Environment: real
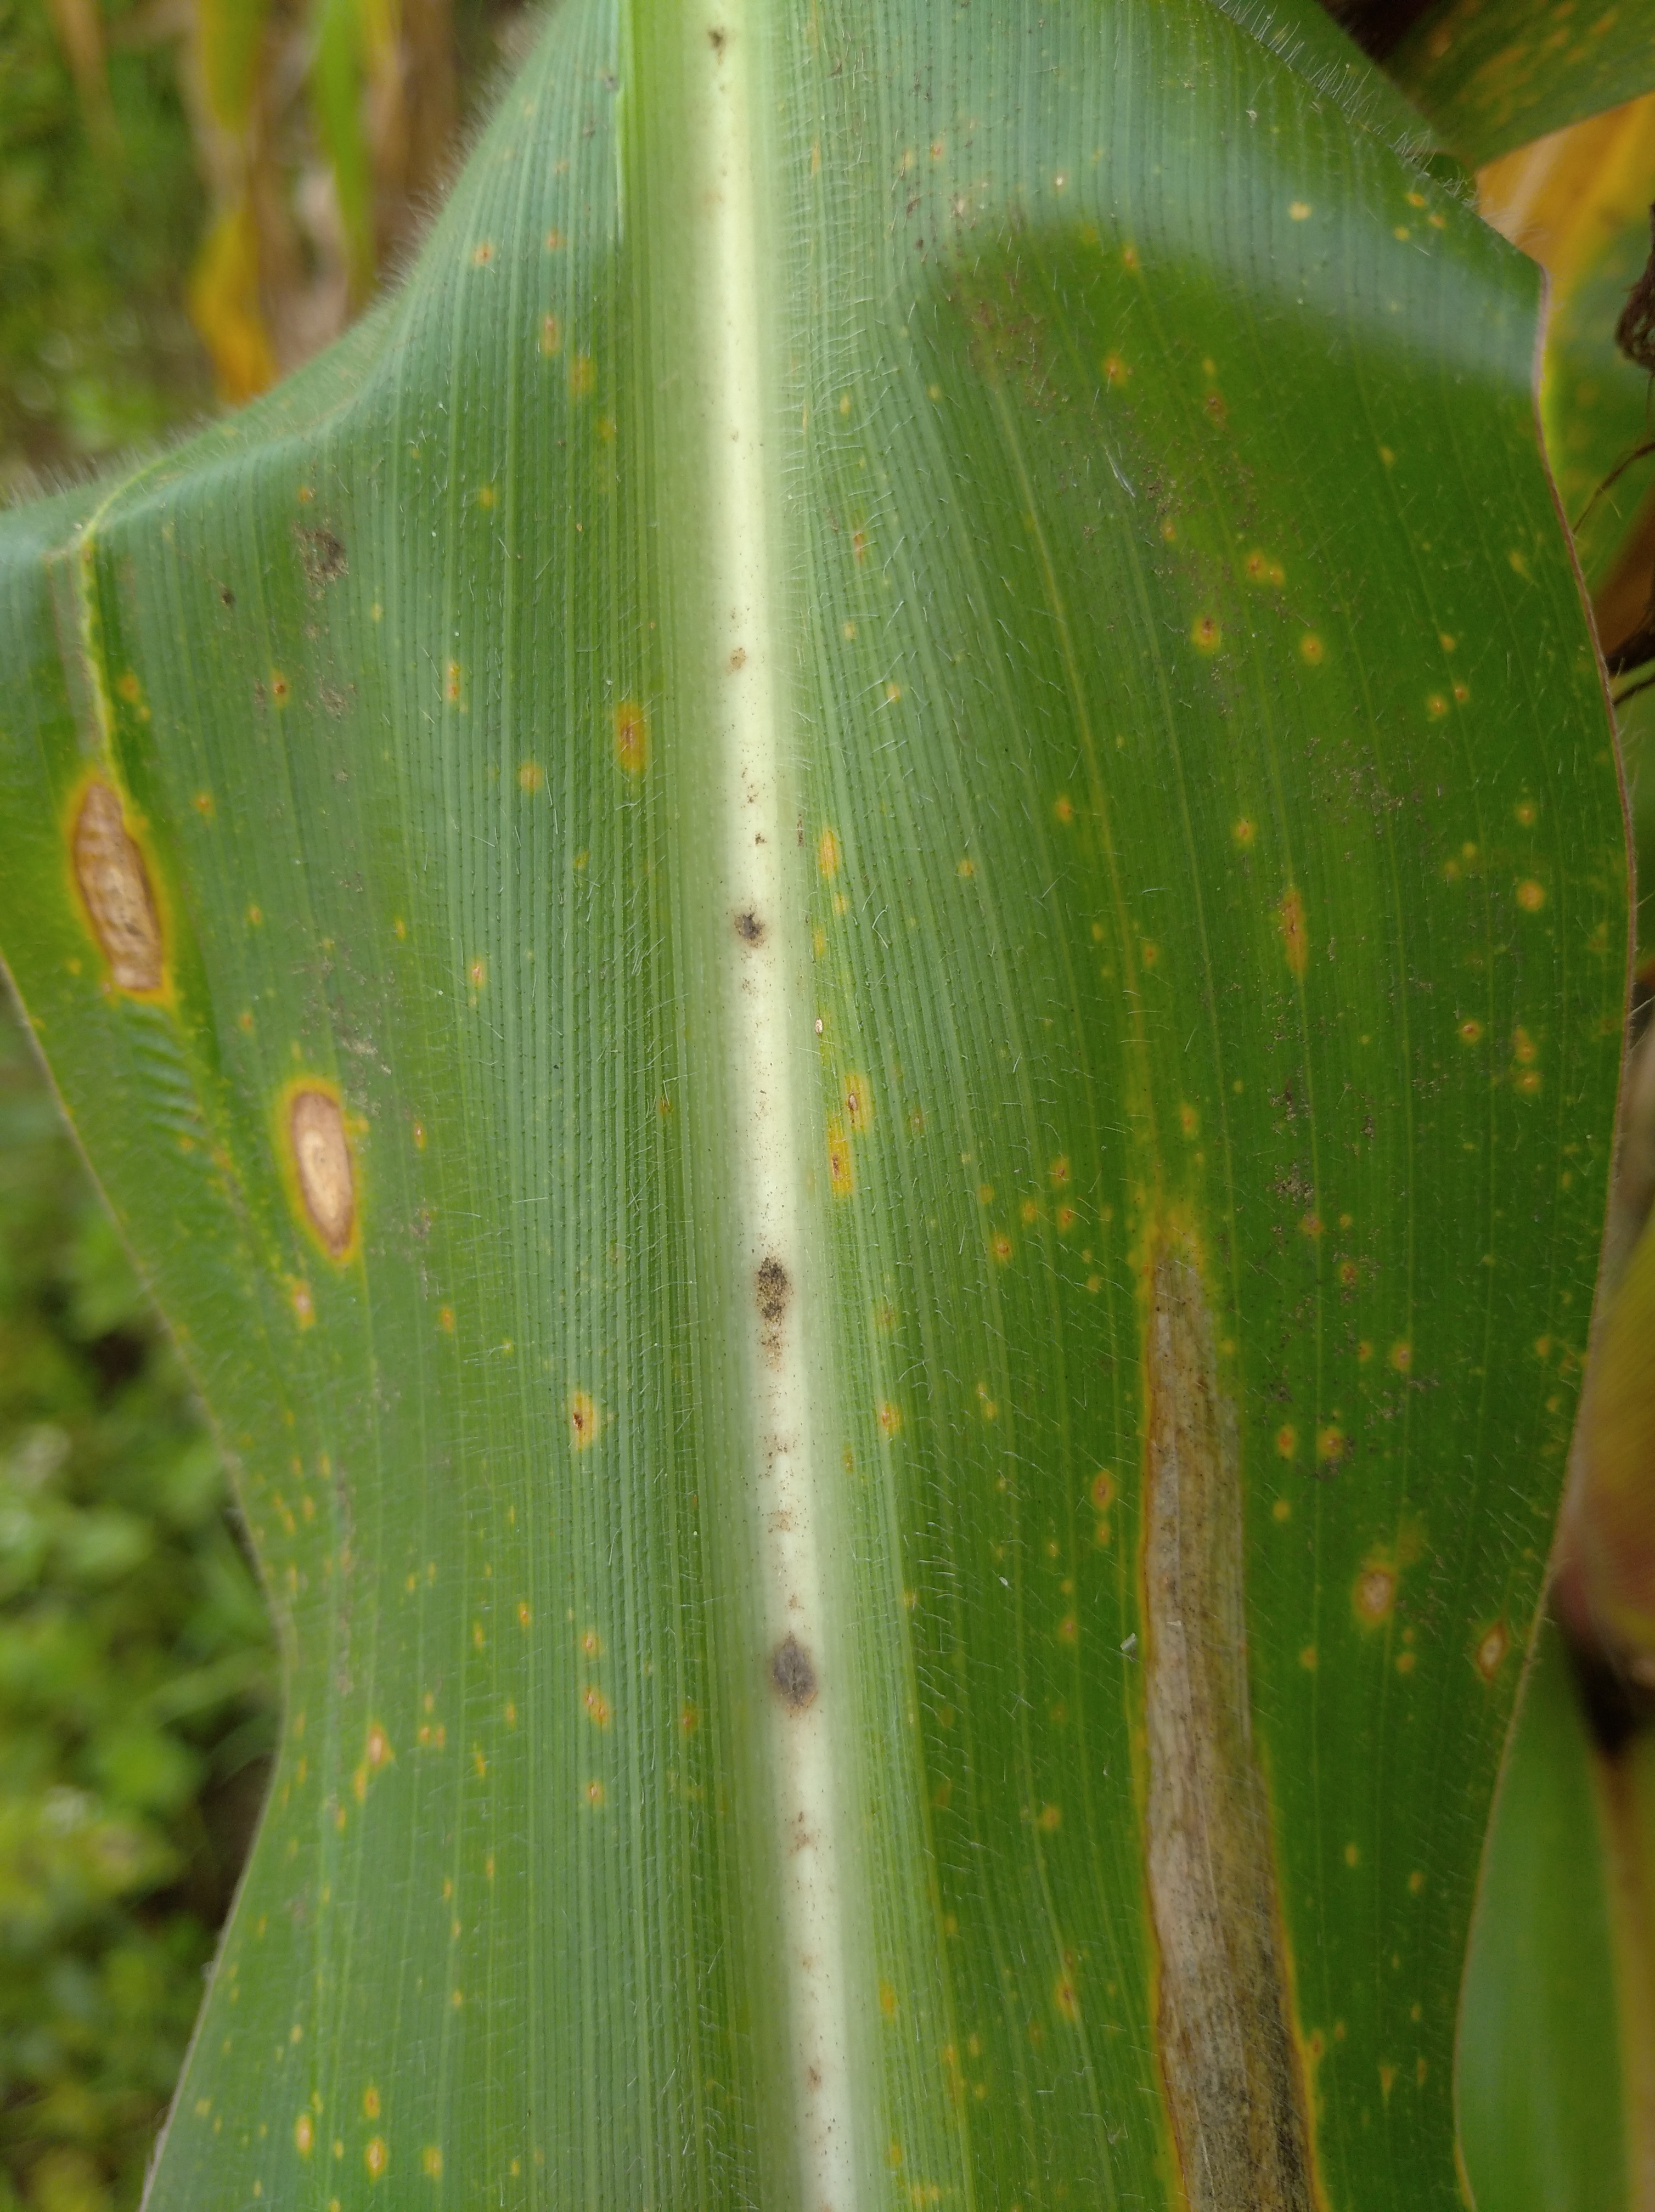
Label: northern_corn_leaf_blight